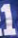
Number: 1